Tim Wilson (British politician)

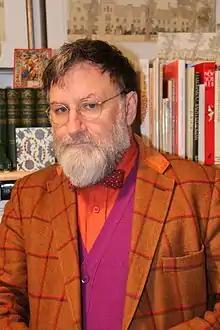
Wilson in 2015

Tim Wilson is an English academic, animator, media and YouTube content creator, .